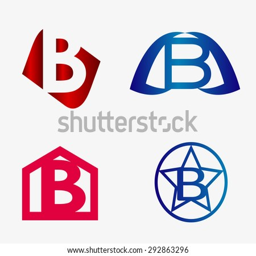
vector set of abstract icons based on the letter b